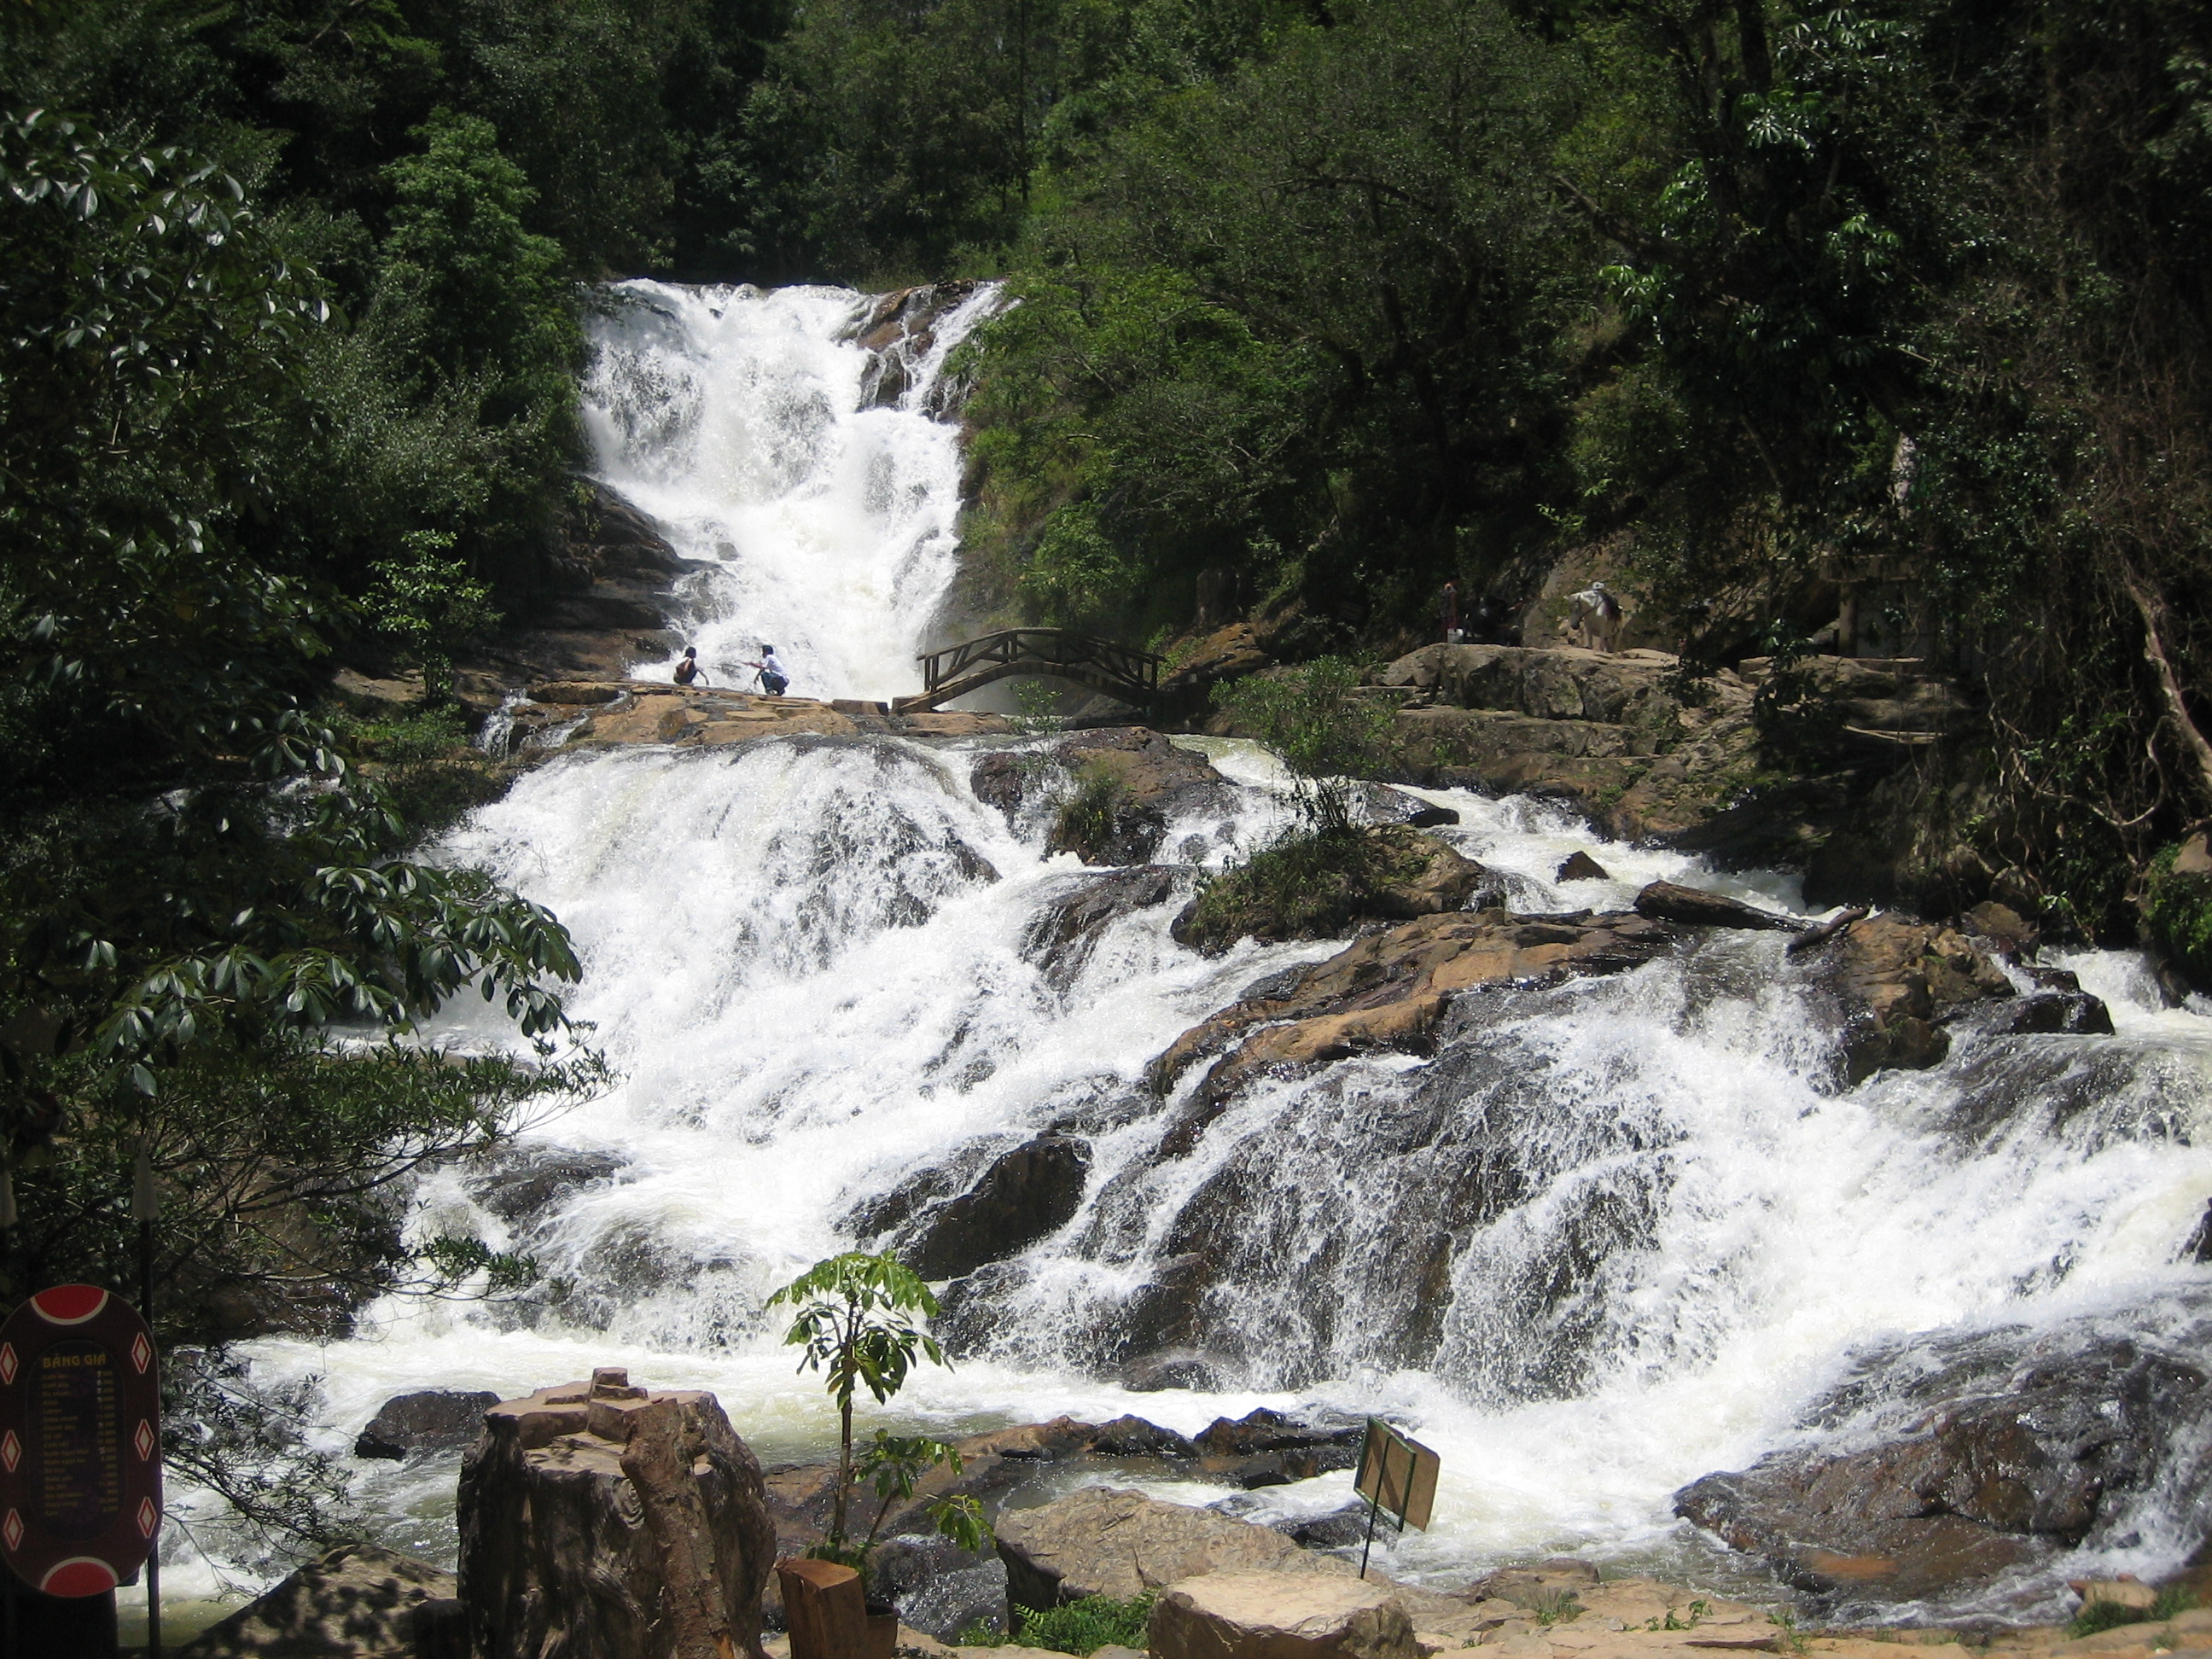
user: text: Lá cây trong hình có màu gì?
assistant: text: Lá cây trong hình chủ yếu có màu xanh, tạo nên khung cảnh rừng núi tươi tốt bao quanh thác nước.

user: text: Có bao nhiêu người đang đứng gần thác nước ở đoạn giữa?
assistant: text: Ở đoạn giữa thác nước, có thể thấy hai người đang đứng trên một tảng đá lớn gần dòng chảy.

user: text: Thác nước trong hình có tên là gì?
assistant: text: Thác nước trong hình là thác Datanla, một điểm du lịch nổi tiếng ở thành phố Đà Lạt.

user: text: Theo bảng giá hiển thị trong hình, du khách có thể tham gia những hoạt động nào tại địa điểm này?
assistant: text: Theo bảng giá xuất hiện ở góc trái bức ảnh, du khách có thể tham gia trượt máng, đi cáp treo, leo dây mạo hiểm, hoặc các dịch vụ tham quan khác được cung cấp tại khu du lịch Datanla.

user: text: Hai người đang đứng ở đâu và cây cầu gỗ bắc qua phần nào của thác nước?
assistant: text: Hai người đang đứng trên một tảng đá lớn ngay khoảng giữa của thác, nơi dòng nước đổ xuống mạnh mẽ. Cây cầu gỗ nhỏ bắc ngang qua đoạn thác phía giữa, nối hai bờ đá để du khách có thể quan sát thác ở vị trí trung tâm.